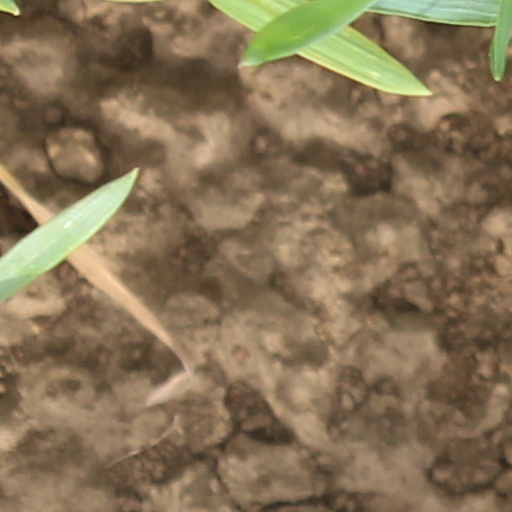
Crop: wheat